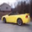
Label: automobile